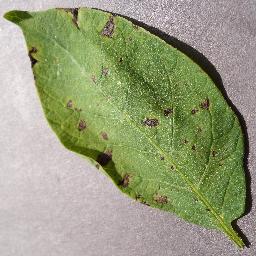
Label: Potato___Early_blight